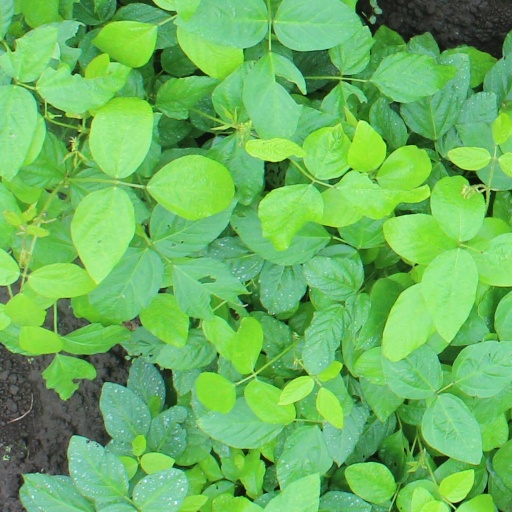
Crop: soybean